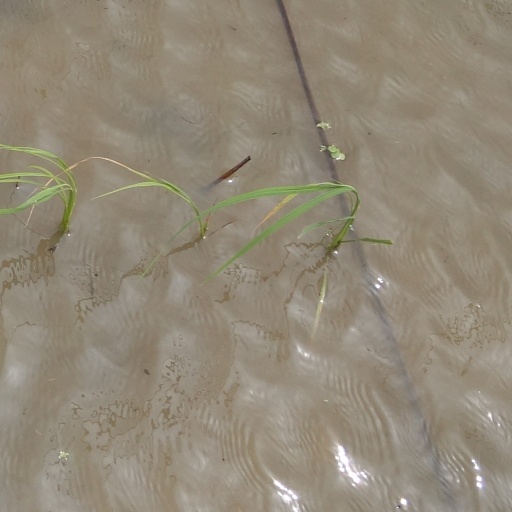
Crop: rice